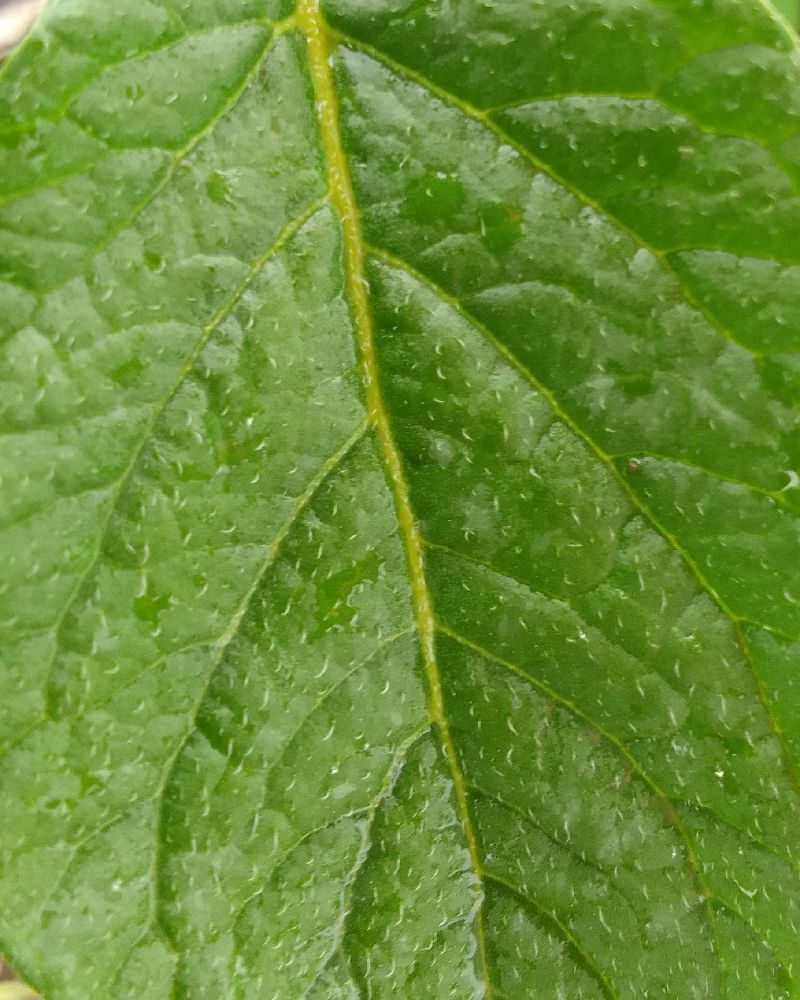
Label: Healthy